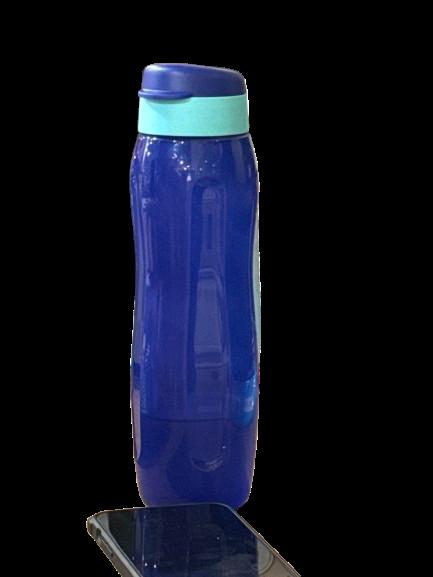
Waste category: plastic